Living Books

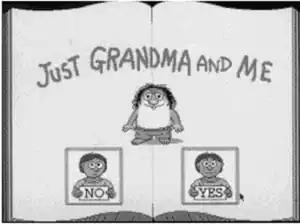
The decisions on the 'Quit' screen are presented as a straightforward 'yes' or 'no', as part of the series' ease-of-use design philosophy.

Ease of use was another important design philosophy; the interface was designed such that it could be used by even the youngest of children unaccompanied. Schlichting wanted the series to be "as easy to use as CD-audio". Decisions are presented as a straightforward choice, and "'yes' or 'no'" is consistently used throughout. "Dust Or Magic, Creative Work in the Digital Age" asserted that this is an application of Brenda Laurel's "communities of agents" concept in which 'helper characters engage in direct dialogue with the player and invite complicity"; it notes that in the Quit screen, the 'Yes' character nods mischievously as if to say "Go on, do it!", so that the player is urged to ignore the 'No' character who appears anxious and forlorn.